Genetics

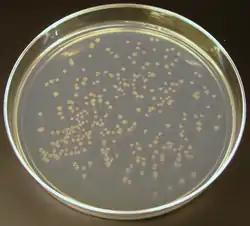
Colonies of "E. coli" produced by cellular cloning. A similar methodology is often used in molecular cloning.

DNA can be manipulated in the laboratory. Restriction enzymes are commonly used enzymes that cut DNA at specific sequences, producing predictable fragments of DNA. DNA fragments can be visualized through use of gel electrophoresis, which separates fragments according to their length.